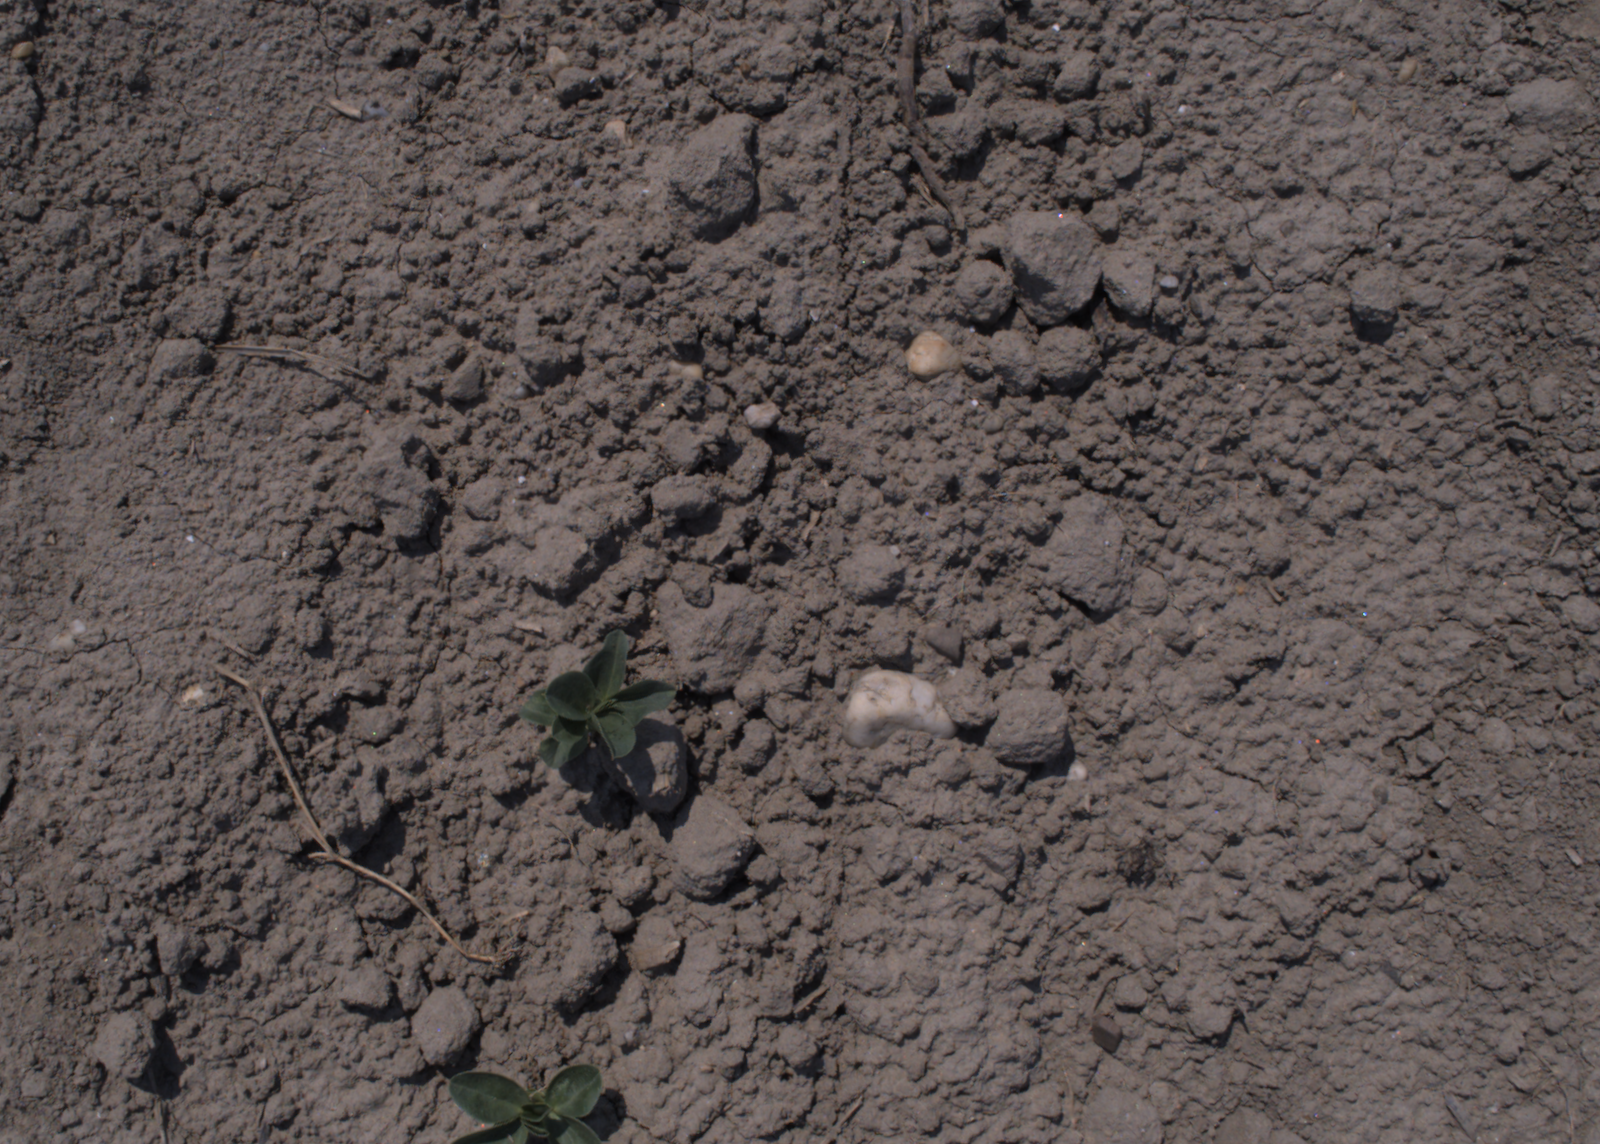
Capture date: 10.08.2020 13:01:20
Weather: sunny
Wind: light
Seeding date: 21.07.2020
Plant canopy height (mm): 930